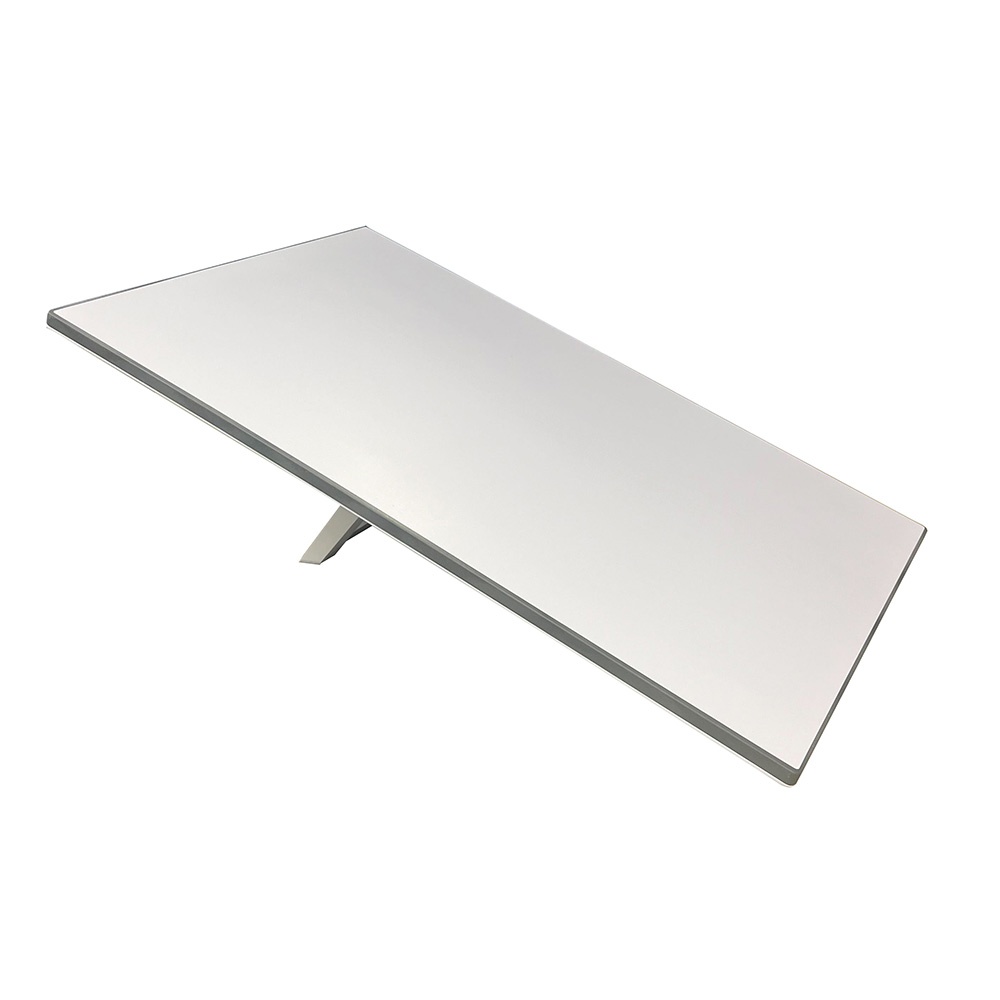
KVH Starlink Premium Standard Flat Panel Terminal w/Kickstand, 15M PoE Cable  Router f/Fixed  In-Motion Use
Starlink Premium Standard Flat Panel Terminal with Kickstand, 15M PoE Cable & Router for Fixed and In-Motion Use *This item is provided service through KVH direct, NOT Starlink. Activation is done through KVH service and will not work with Starlink direct unless an unlock fee is paid* Best for residential users and everyday internet applications like streaming, video calls, online gaming, and more. Starlink connects within minutes and packs up quickly when it's time to move to your next destination. Starlink is designed to endure the elements - it can melt snow and withstand sleet, heavy rain, and harsh winds. Technical Specifications: Antenna - Electronic Phased Array Field of View - 110° Orientation - Software-Assisted Manual Orienting Weight - 2.9 kg (6.4 lb), 3.2 kg (7 lb) with Kickstand Environmental Rating -IP67 Type 4 Operating Temperature - -30°C to 50°C (-22°F to 122°F) Wind Speed - Operational: 96 kph+ (60 mph+) Snow Melt Capability - Up to 40mm/hour (1.5 in / hour) Power Consumption - Average: 75-100W In the Box: Starlink Terminal Kickstand Gen 3 Router 15M Starlink Cable 1.5M AC Cable Power Supply with 1.5M Cable KVH Starlink Tech Support Phone Number - 888-584-5714 KVH Starlink Activation Phone Number - 866-399-8509 This product may not be returned to the original point of purchase. Please contact the manufacturer directly with any issues or concerns. Quick Guide (pdf) Owner's Manual (pdf) Brochure (pdf) .embed-container { position: relative; padding-bottom: 56.25%; height: 0; overflow: hidden; max-width: 100%; } .embed-container iframe, .embed-container object, .embed-container embed { position: absolute; top: 0; left: 0; width: 100%; height: 100%; } .embed-container { position: relative; padding-bottom: 56.25%; height: 0; overflow: hidden; max-width: 100%; } .embed-container iframe, .embed-container object, .embed-container embed { position: absolute; top: 0; left: 0; width: 100%; height: 100%; }
Brand: KVH
Category: Electronics > Networking > Bridges & Routers > Wireless Routers